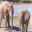
Label: elephant